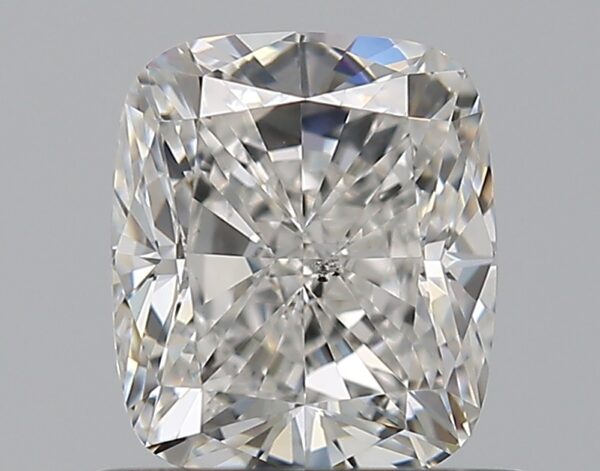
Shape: cushion
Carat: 1
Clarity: SI1
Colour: F
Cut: GD
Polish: EX
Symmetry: VG
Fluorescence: N
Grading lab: GIA
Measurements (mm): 5.93 x 5.12 x 3.76